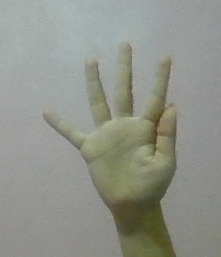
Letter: sheen